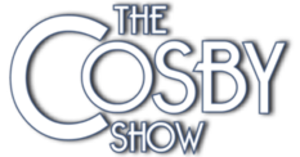
Cosby & Co.
Cosby & Co. var en amerikansk komedie familie tv-serie med Bill Cosby som hovedperson.